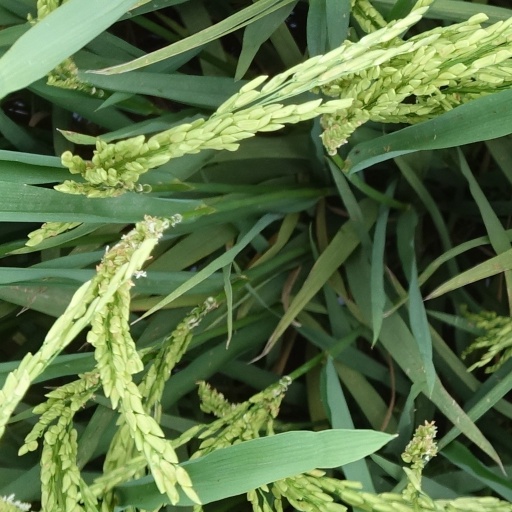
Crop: rice